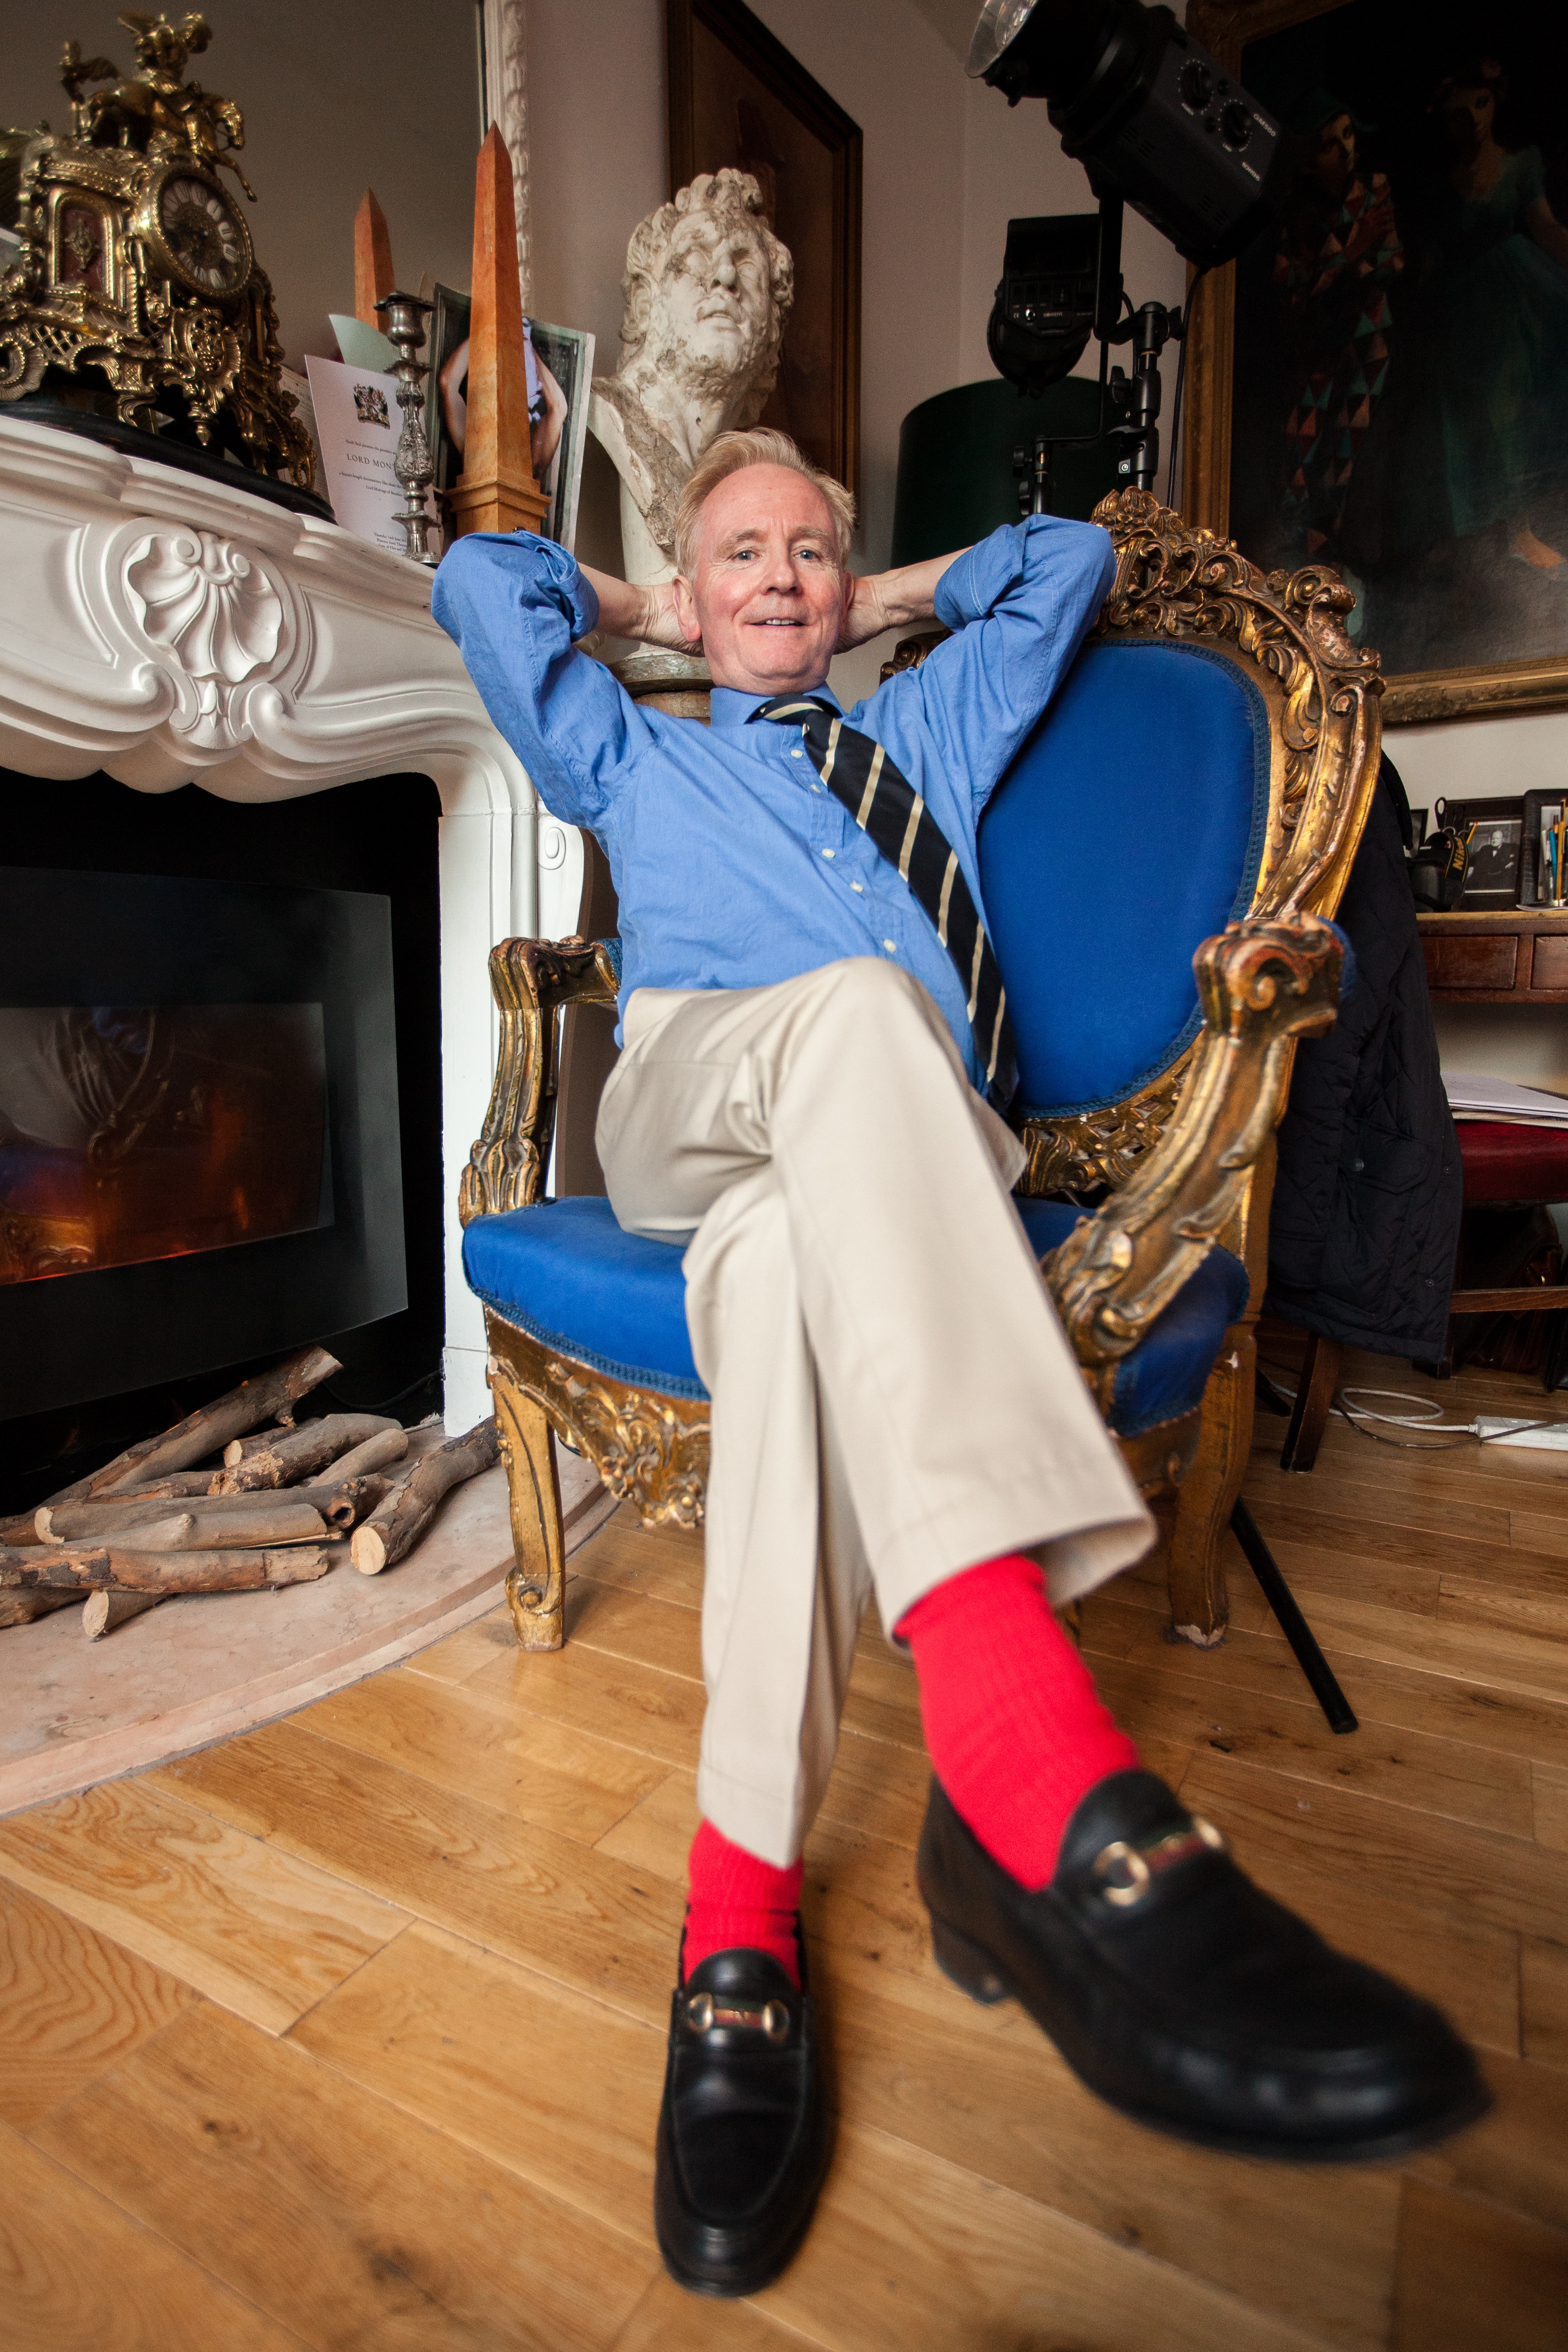
man, person, photographer, male, spring, fashion, clothing, writer, lifestyle, england, london, footwear, rich, costume, actor, allan warren